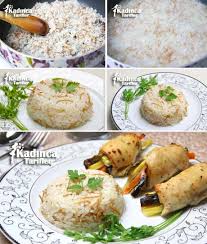
Yemek: pirinc_pilavi